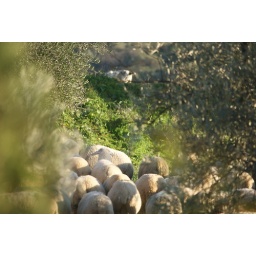
Sheep grazing in the field next to our house